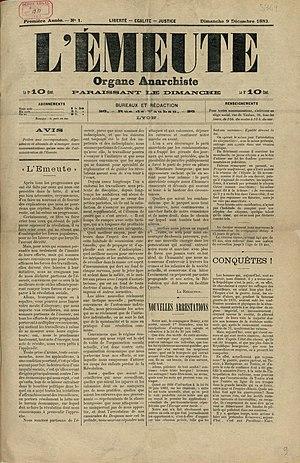
L’Émeute, organe anarchiste
Le Droit social, « organe socialiste révolutionnaire », est un journal anarchiste lyonnais créé en 1882 qui parut pendant cinq mois et compta 24 numéros sous ce titre. Soumis à une forte surveillance policière, il changea ensuite à dix reprises de nom et de gérant à la suite de nombreuses condamnations et amendes, tout en conservant les mêmes abonnés. Il parut successivement sous les titres suivants : L'Étendard révolutionnaire, La Lutte, Le Drapeau Noir, L'Émeute, Le Défi, L'Hydre Anarchiste, L’Émeute, L'Alarme, Le Droit Anarchique. Sa parution prit fin le 8 juin 1884, date du dernier numéro du titre Le Droit anarchique. Toutes ces publications anarchistes lyonnaises portent l'épigraphe : Liberté - Égalité - Justice, paraissent le dimanche de manière hebdomadaire et se transmettent les listes des abonnements.